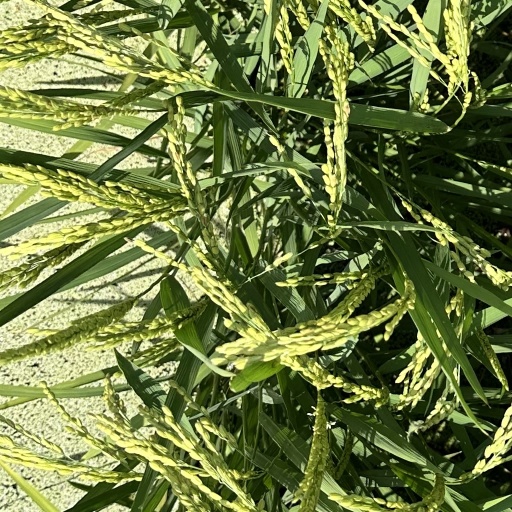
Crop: rice